Symphorosa

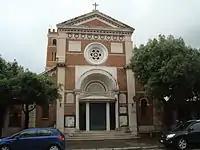
Church of Santa Sinforosa in Tivoli

The Diocese of Tivoli honours them as patron saints and they are mentioned in the Roman Martyrology on 18 July. However, they are no longer included in the General Roman Calendar. The reason given for their removal was that the information given in their "Acts", which are thought to be an imitation of the "Passio" of Saint Felicitas of Rome and her seven sons, is untrustworthy.